Menachem Shlomo Bornsztain

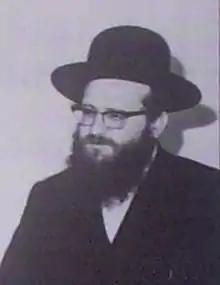

Menachem Shlomo Bornsztain (11 October 1934–10 August 1969), also spelled Borenstein, Bornstein, or Bernstein, was the fifth rebbe of the Sochatchov Hasidic dynasty. He succeeded his father, Chanoch Henoch Bornsztain. He was known as the Sochatchover-Radomsker Rebbe, having also accepted the leadership of the Radomsk Hasidic dynasty upon the request of its surviving Hasidim, whose leaders had been murdered in the Holocaust. He served as rebbe for only four years; he was killed in a traffic accident at the age of 34.